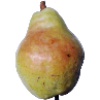
Label: Pear Williams 1